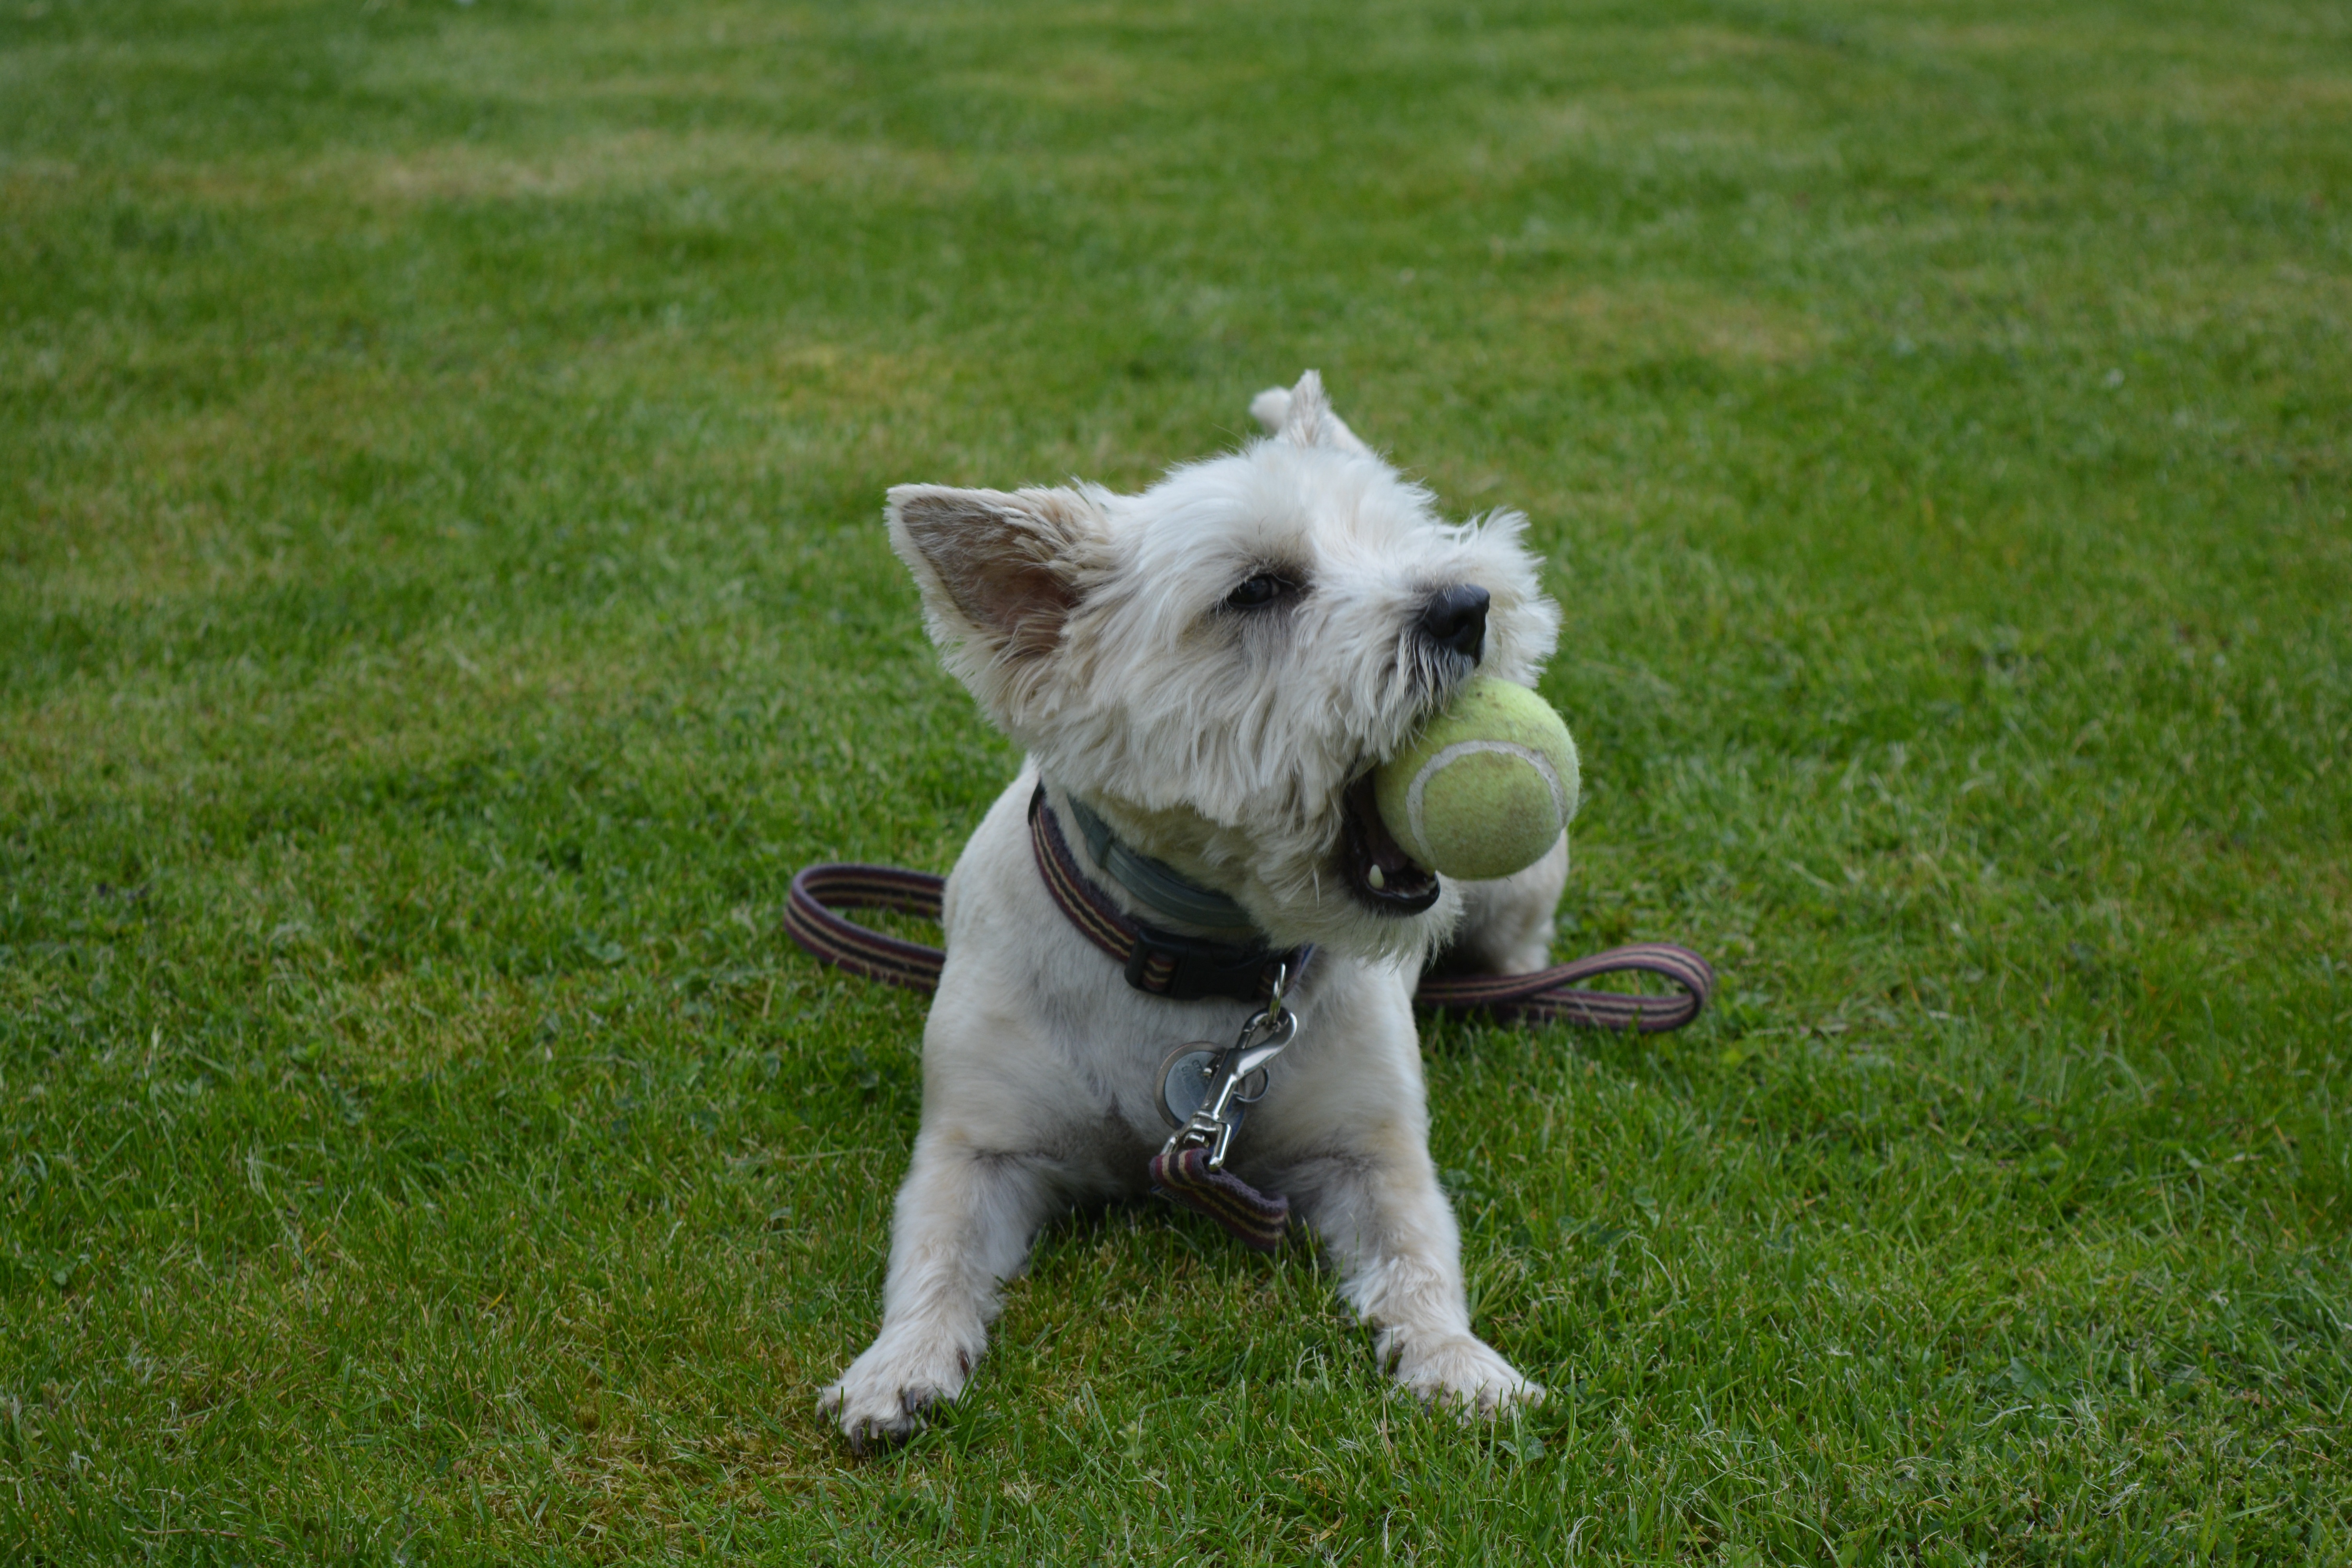
grass, game, play, puppy, dog, animal, cute, canine, summer, pet, small, park, mammal, playing, ball, vertebrate, schnauzer, miniature schnauzer, adorable, dog breed, terrier, doggy, purebred, pedigree, dog playing, dogs playing, cairn terrier, dog like mammal, west highland white terrier